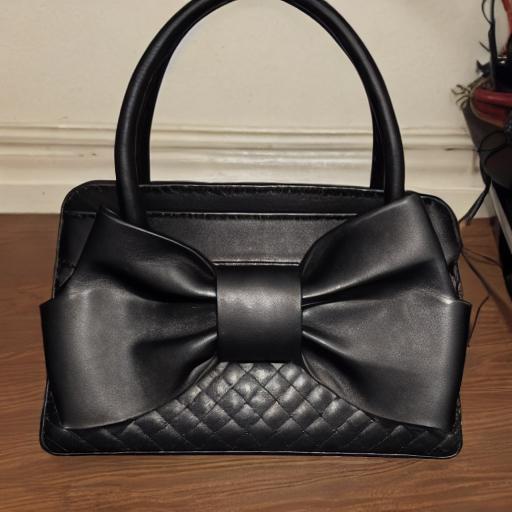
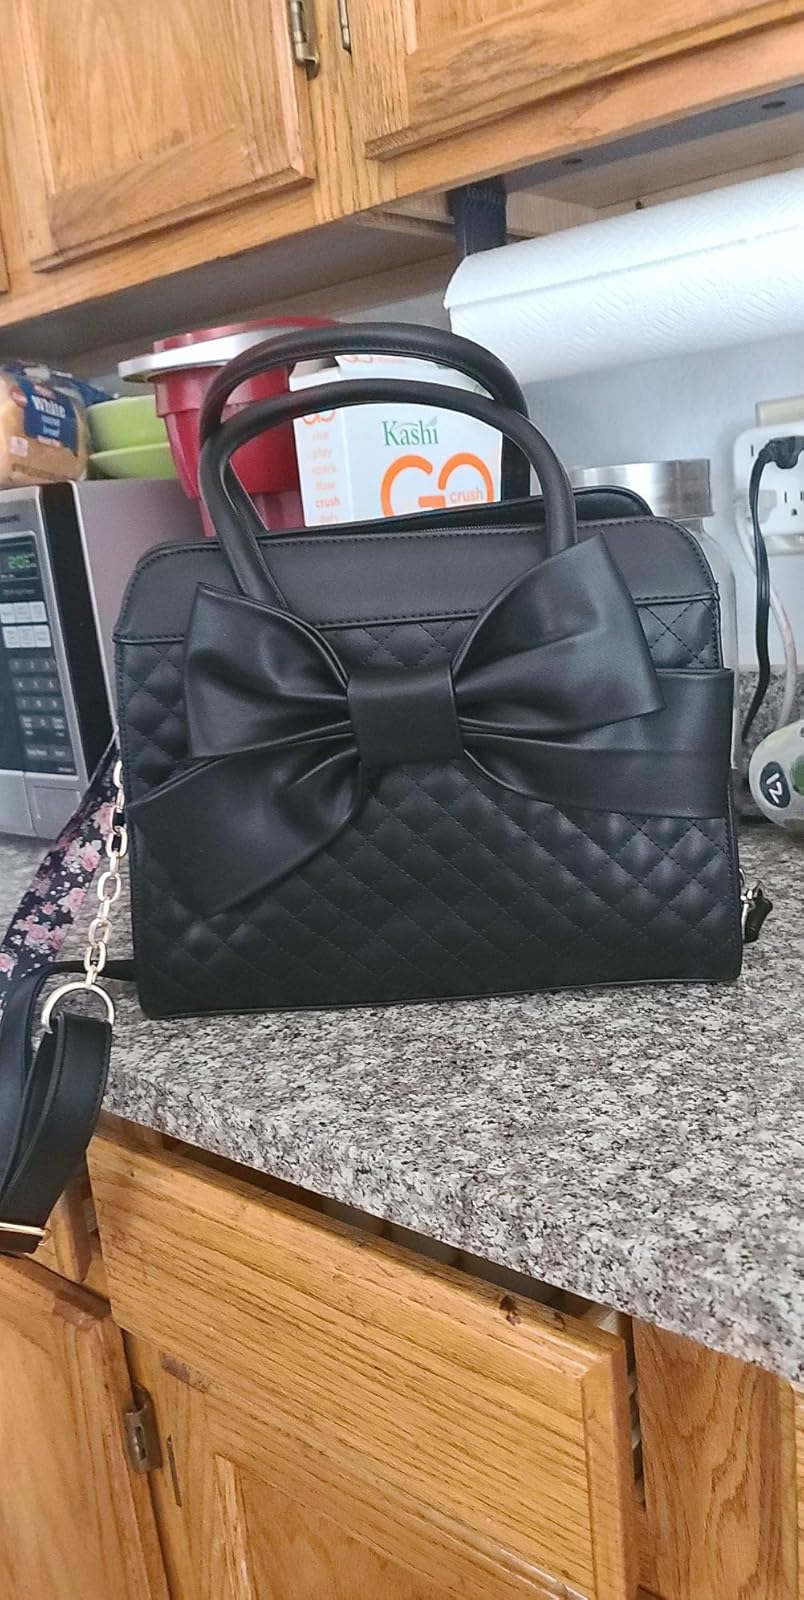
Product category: accessories_handbag
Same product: no